Charles Holland (actor)

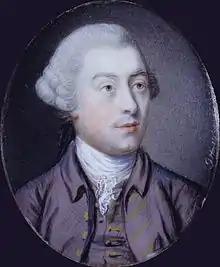
Miniature portrait by "J.H.", 1760

Charles Holland (12 March 1733 – 7 December 1769) was an English actor, born in Chiswick, the son of a baker.